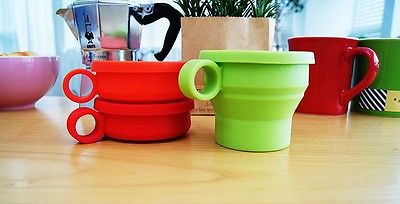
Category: mug